Stari Grad, Užice

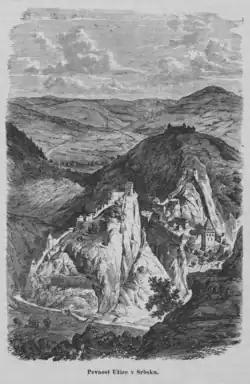
Illustration of Stari Grad in Užice, 1864

A detailed account on the fort was left by the Ottoman traveler Evliya Çelebi who spent three days in the fort in 1664: